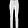
Label: Trouser